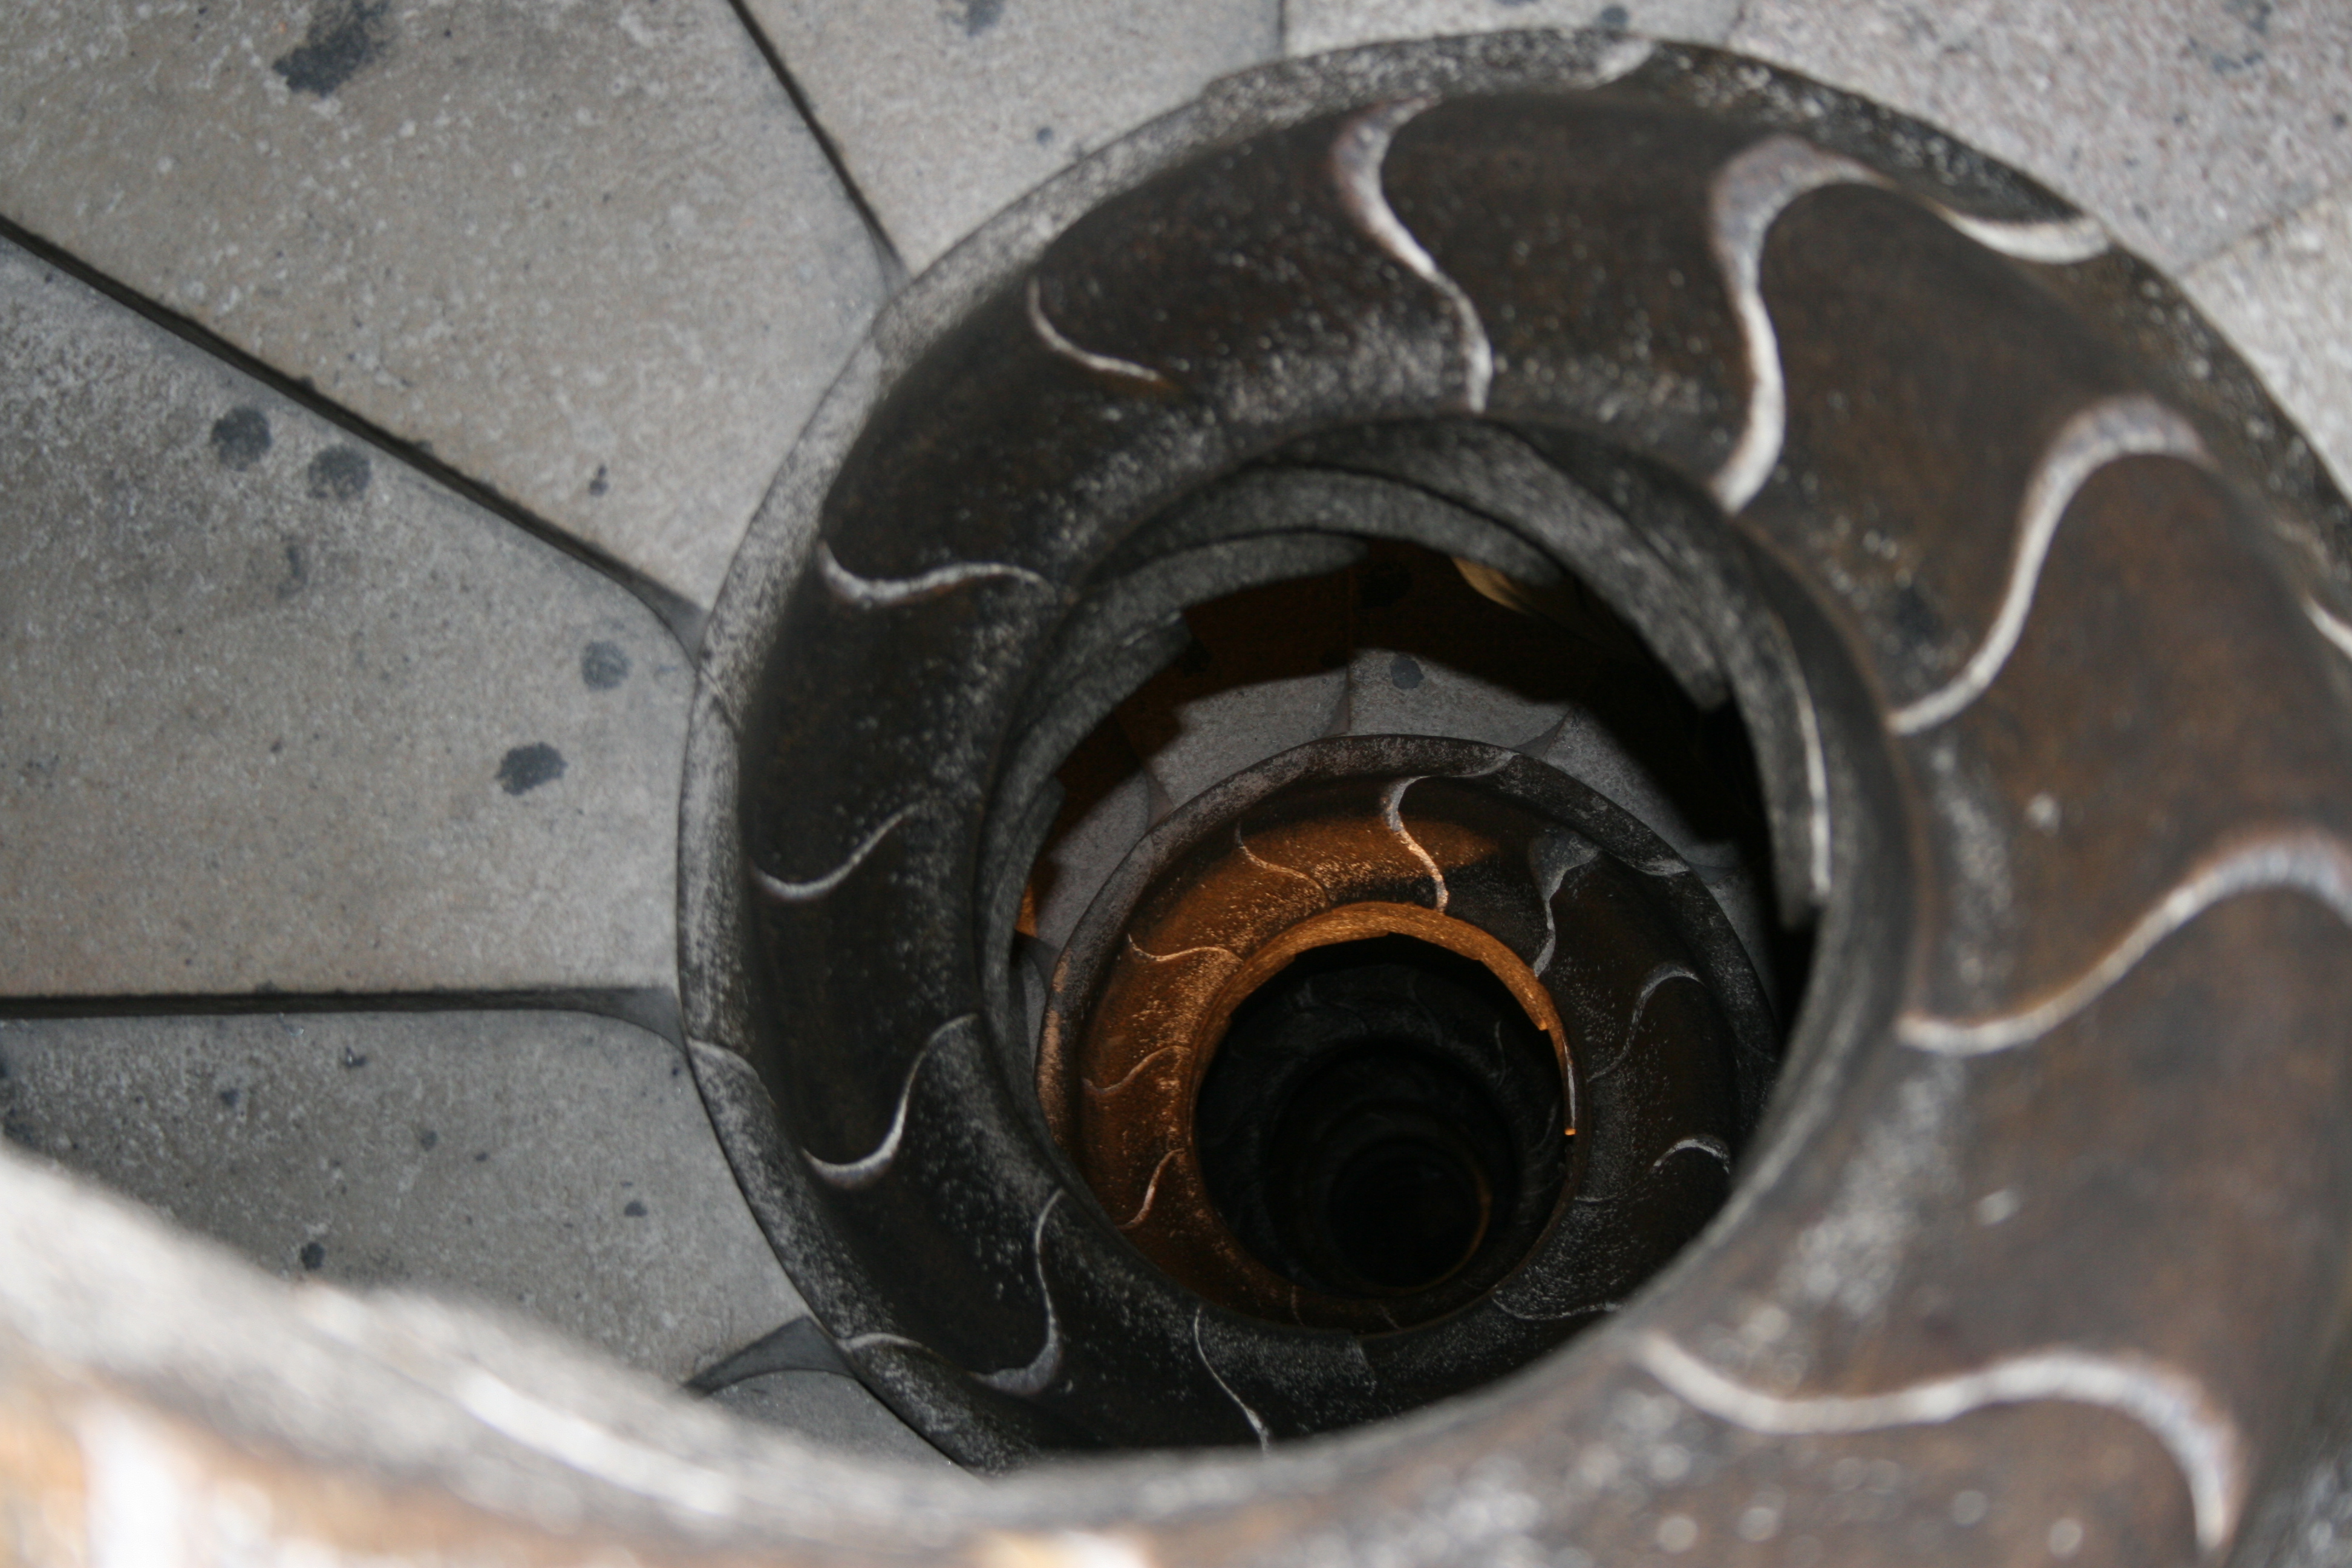
sagrada, familia, barcelona, interior, auto part, tire, wheel, automotive wheel system, drain, automotive tire